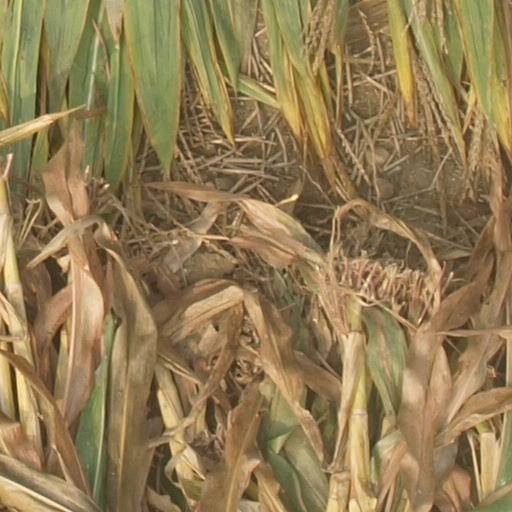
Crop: maize; corn